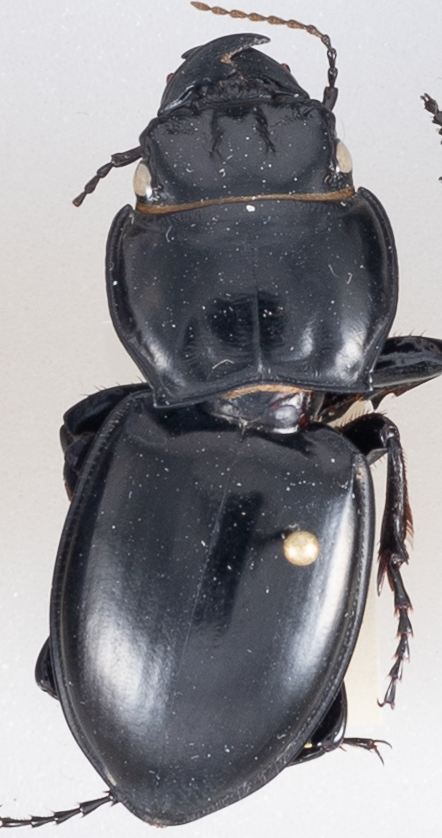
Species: Pasimachus californicus
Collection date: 2019-08-12
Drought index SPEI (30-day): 0.36
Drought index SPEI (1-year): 2.09
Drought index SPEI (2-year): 0.82